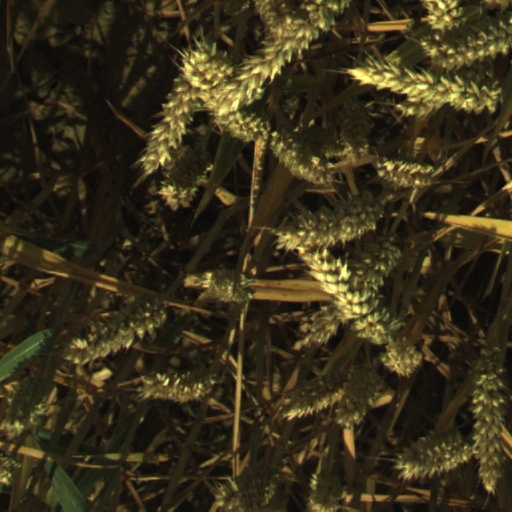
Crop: wheat